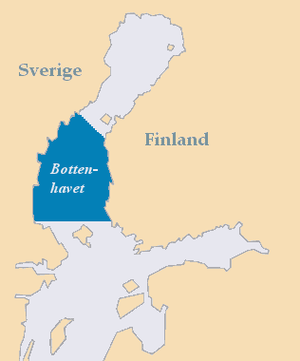
Bottenhavet
Bottenhavet
Bottenhavet er den sydligste og bredeste del af Den Botniske Bugt. Kvarken danner grænse i nord mod den egentlige Den Botniske Bugt.